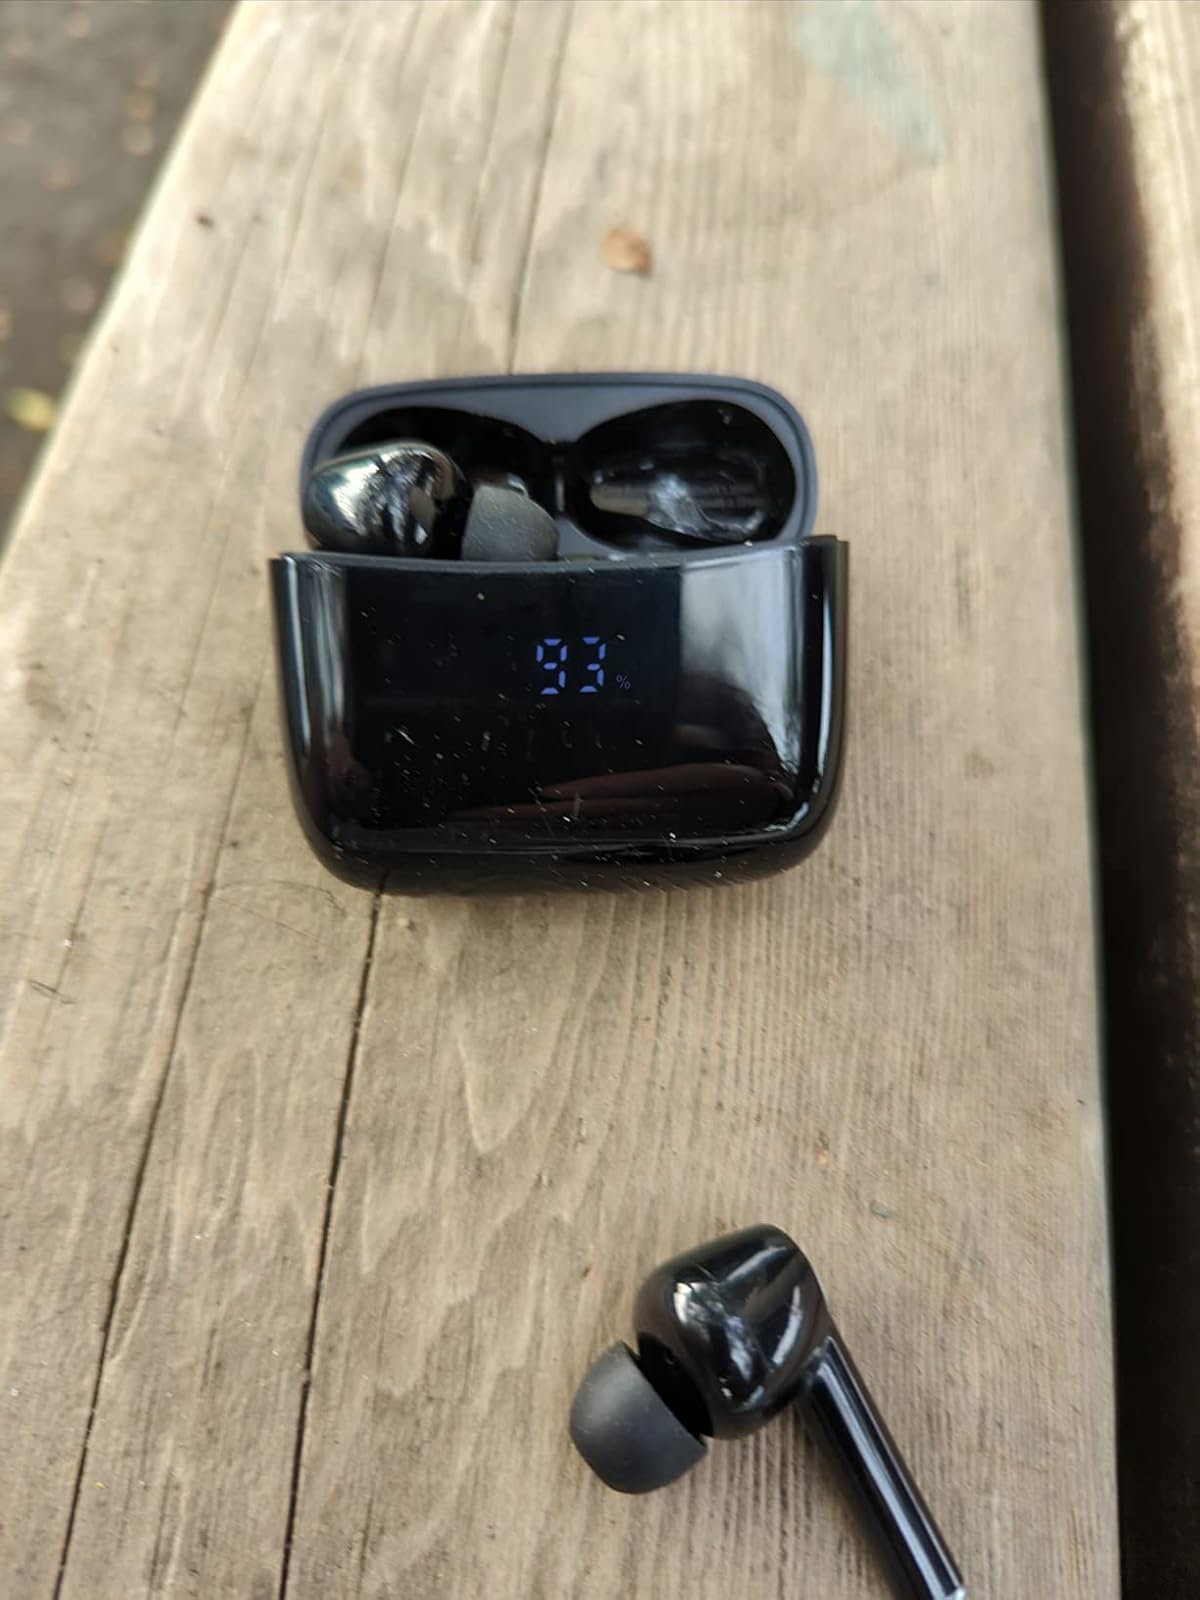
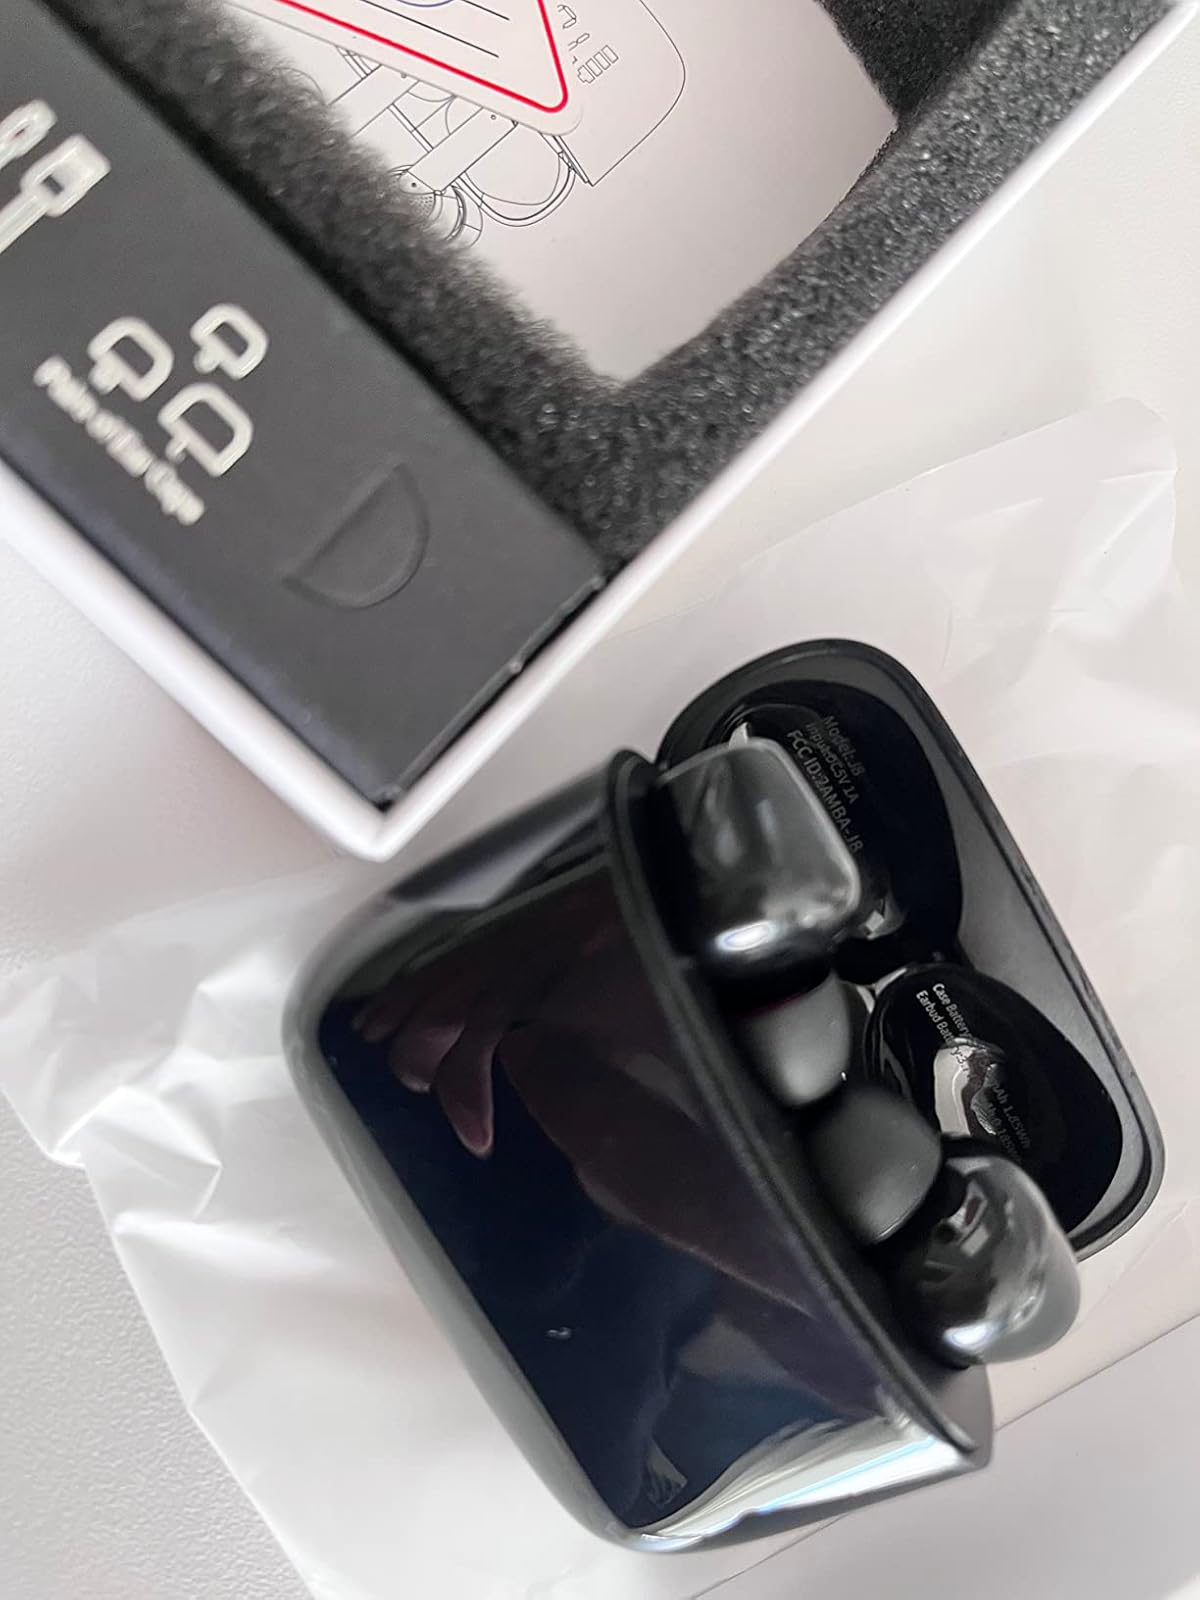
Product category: earbuds
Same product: yes